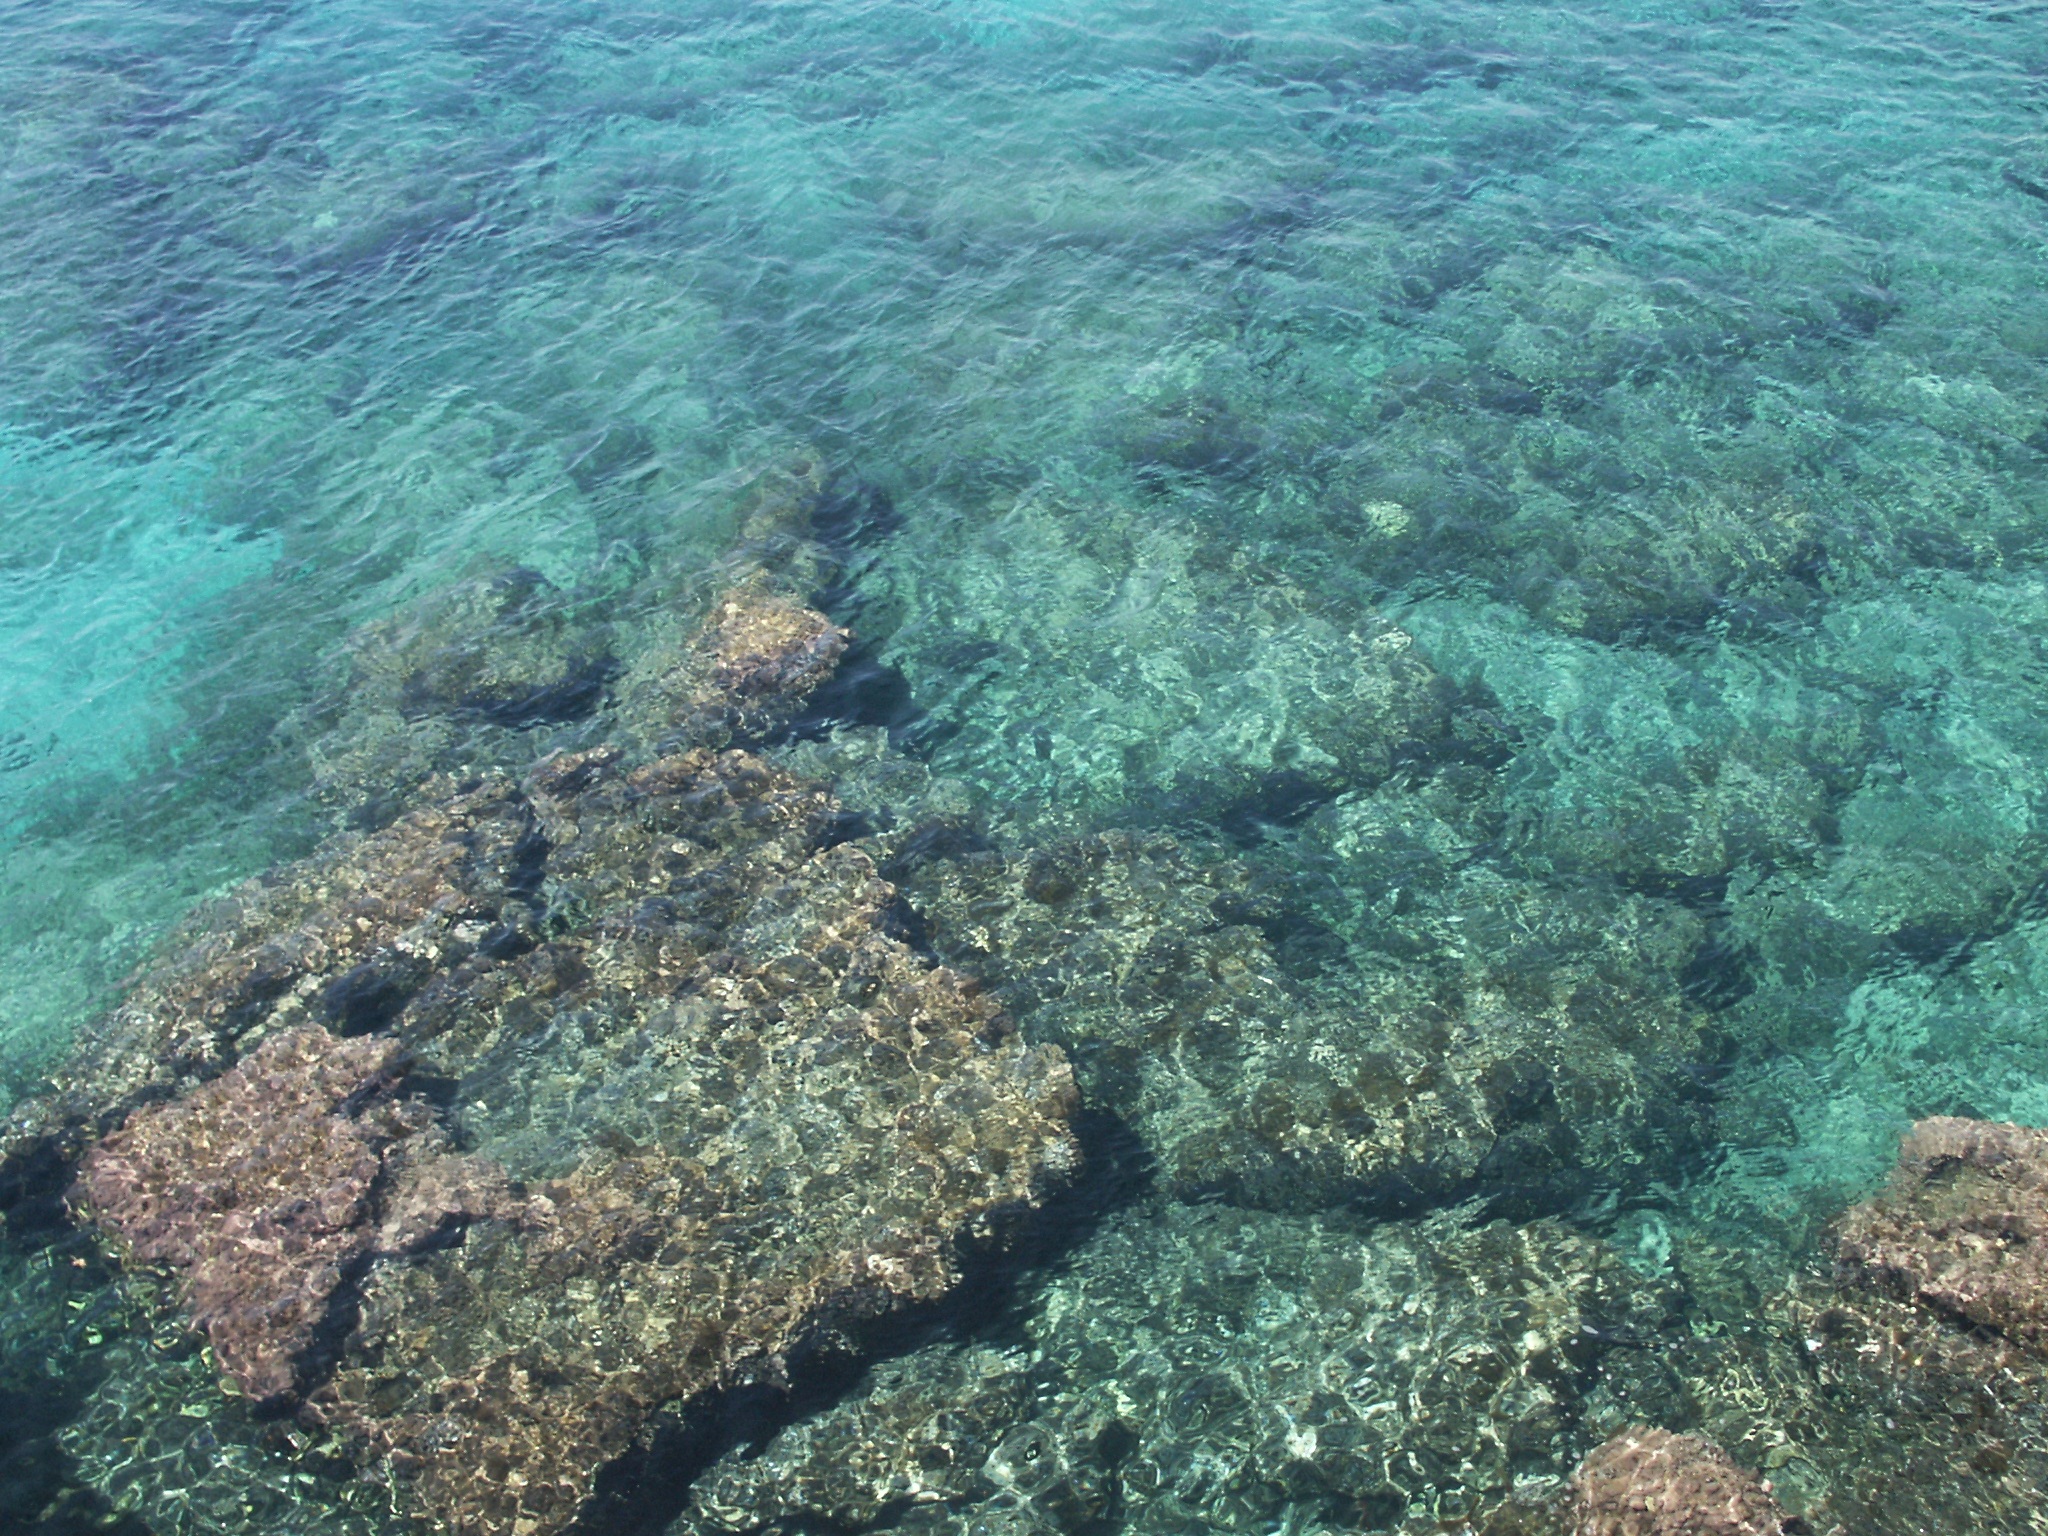
sea, water, rock, underwater, biology, coral, coral reef, invertebrate, reef, turquoise, greece, habitat, ecosystem, cyprus, landform, natural environment, marine biology, coral reef fish